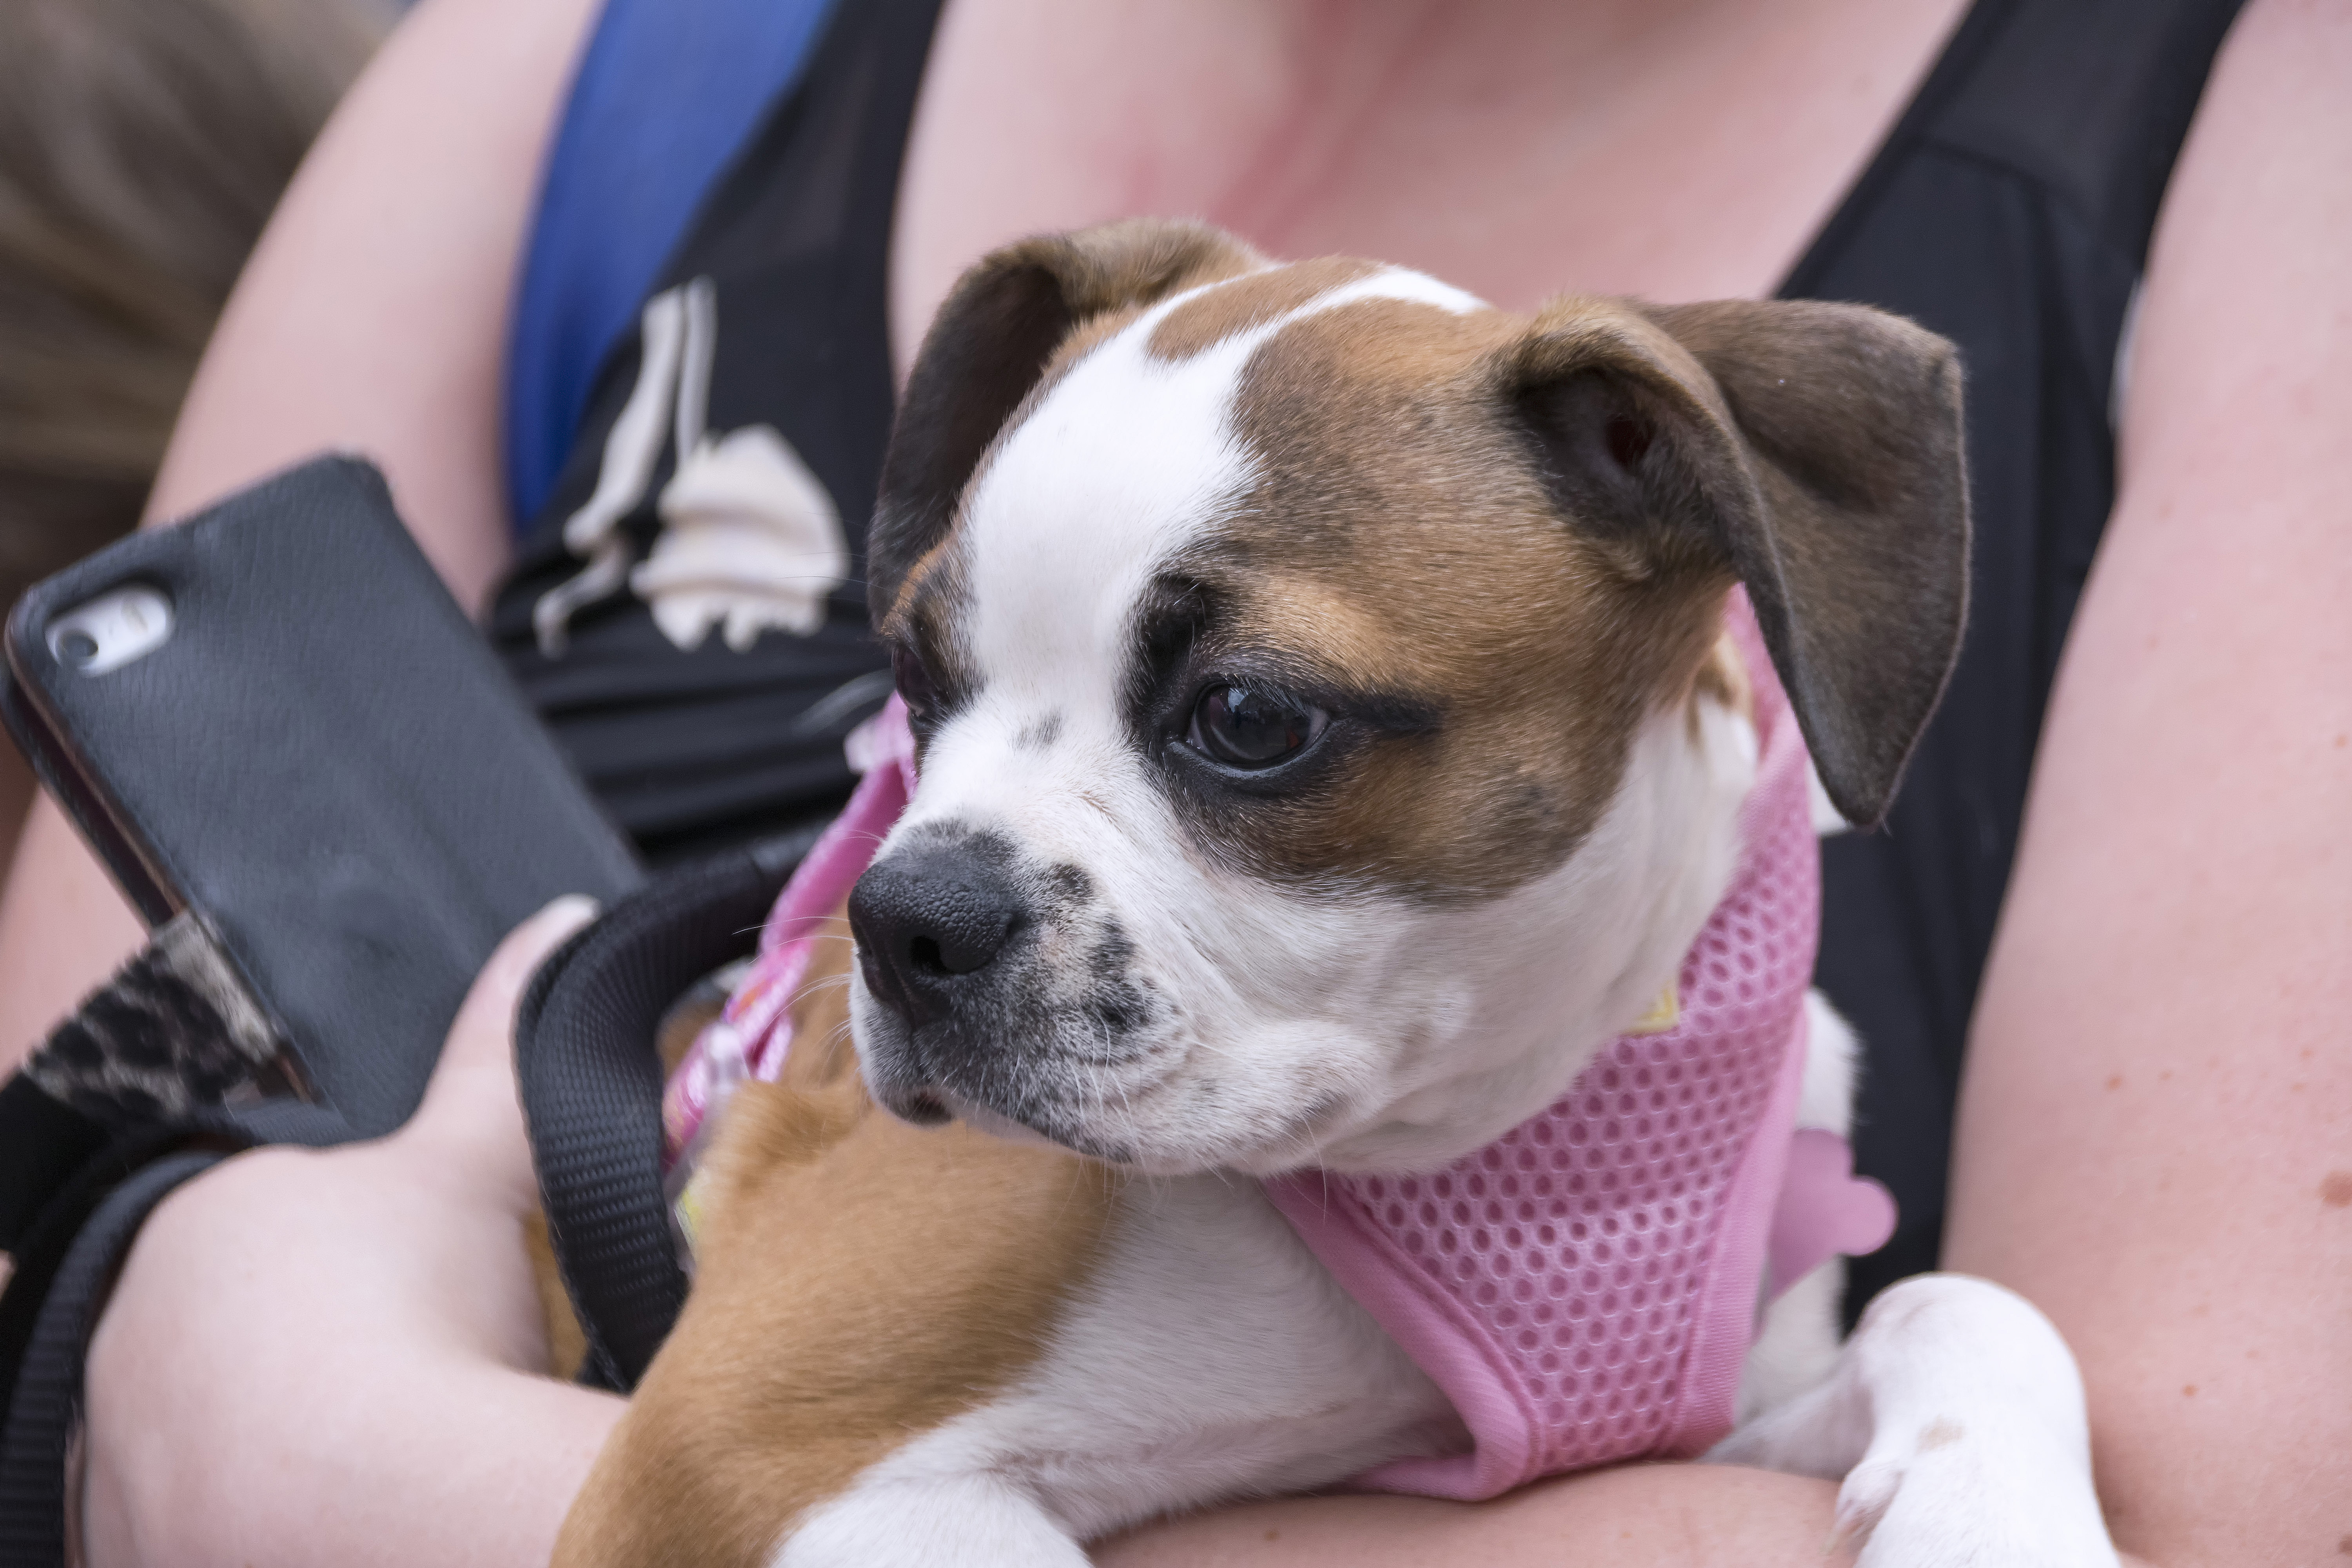
puppy, dog, urban, mammal, graffiti, art, canada, vertebrate, quebec, dog breed, sherbrooke, urbain, amalgam, boston terrier, dog like mammal